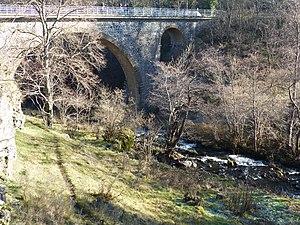
Le Dolaizon et le pont de la Roche au lieudit Les Vigneaux (commune de Vals-près-le-Puy)
Le Dolaizon est un ruisseau du département Haute-Loire, en région Auvergne-Rhône-Alpes, et un affluent droit de la Borne, c'est-à-dire un sous-affluent de la Loire.